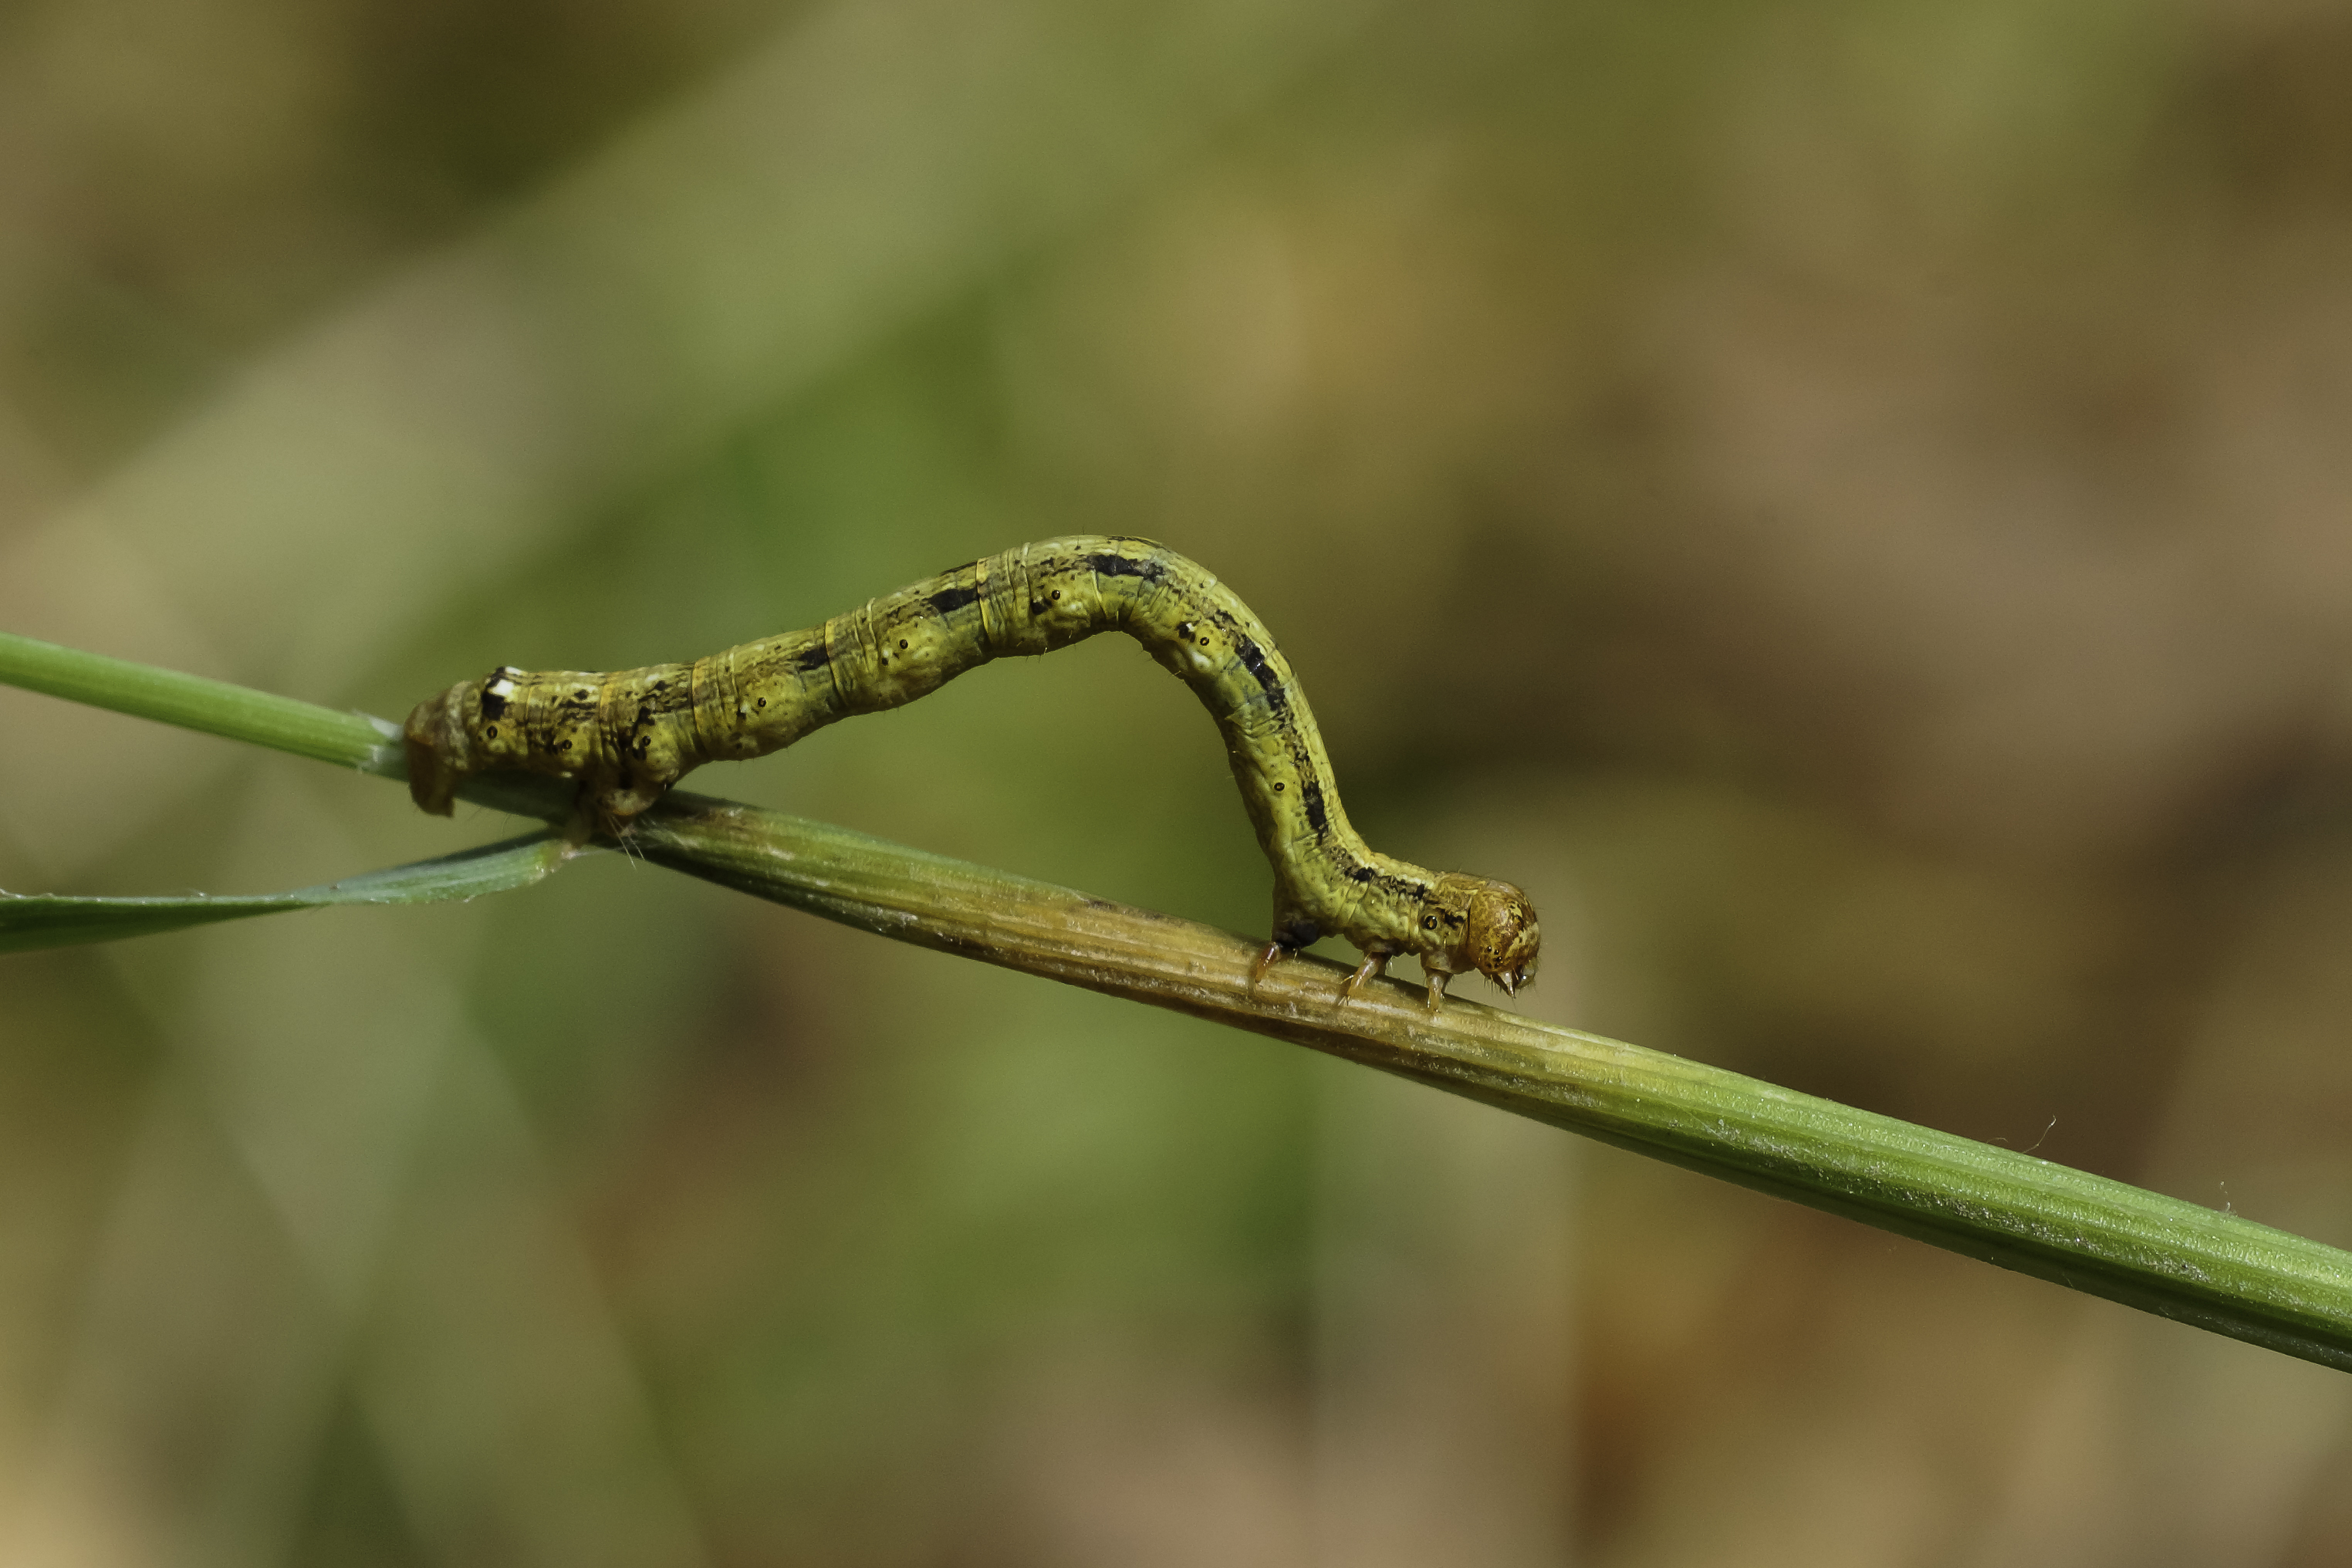
nature, branch, photography, leaf, photo, green, insect, macro, fauna, invertebrate, close up, 100mm, animals, dragonfly, naturaleza, a77, damselfly, g, ggl1, gaby1, xovesphoto, animales, sonya77, minolta100mm, gphoto, macro photography, arthropod, gabrielcoru a, plant stem, dragonflies and damseflies, net winged insects